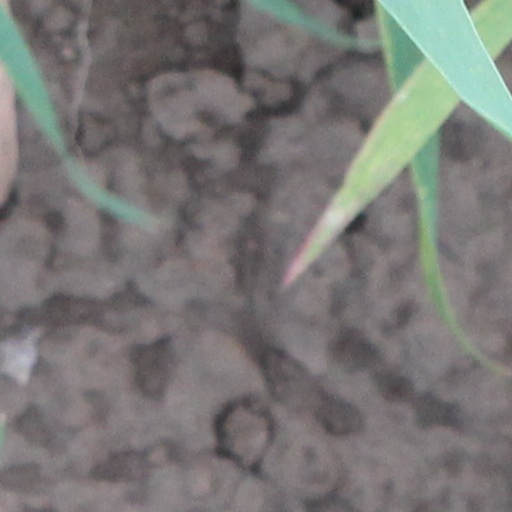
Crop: wheat